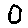
Label: 0